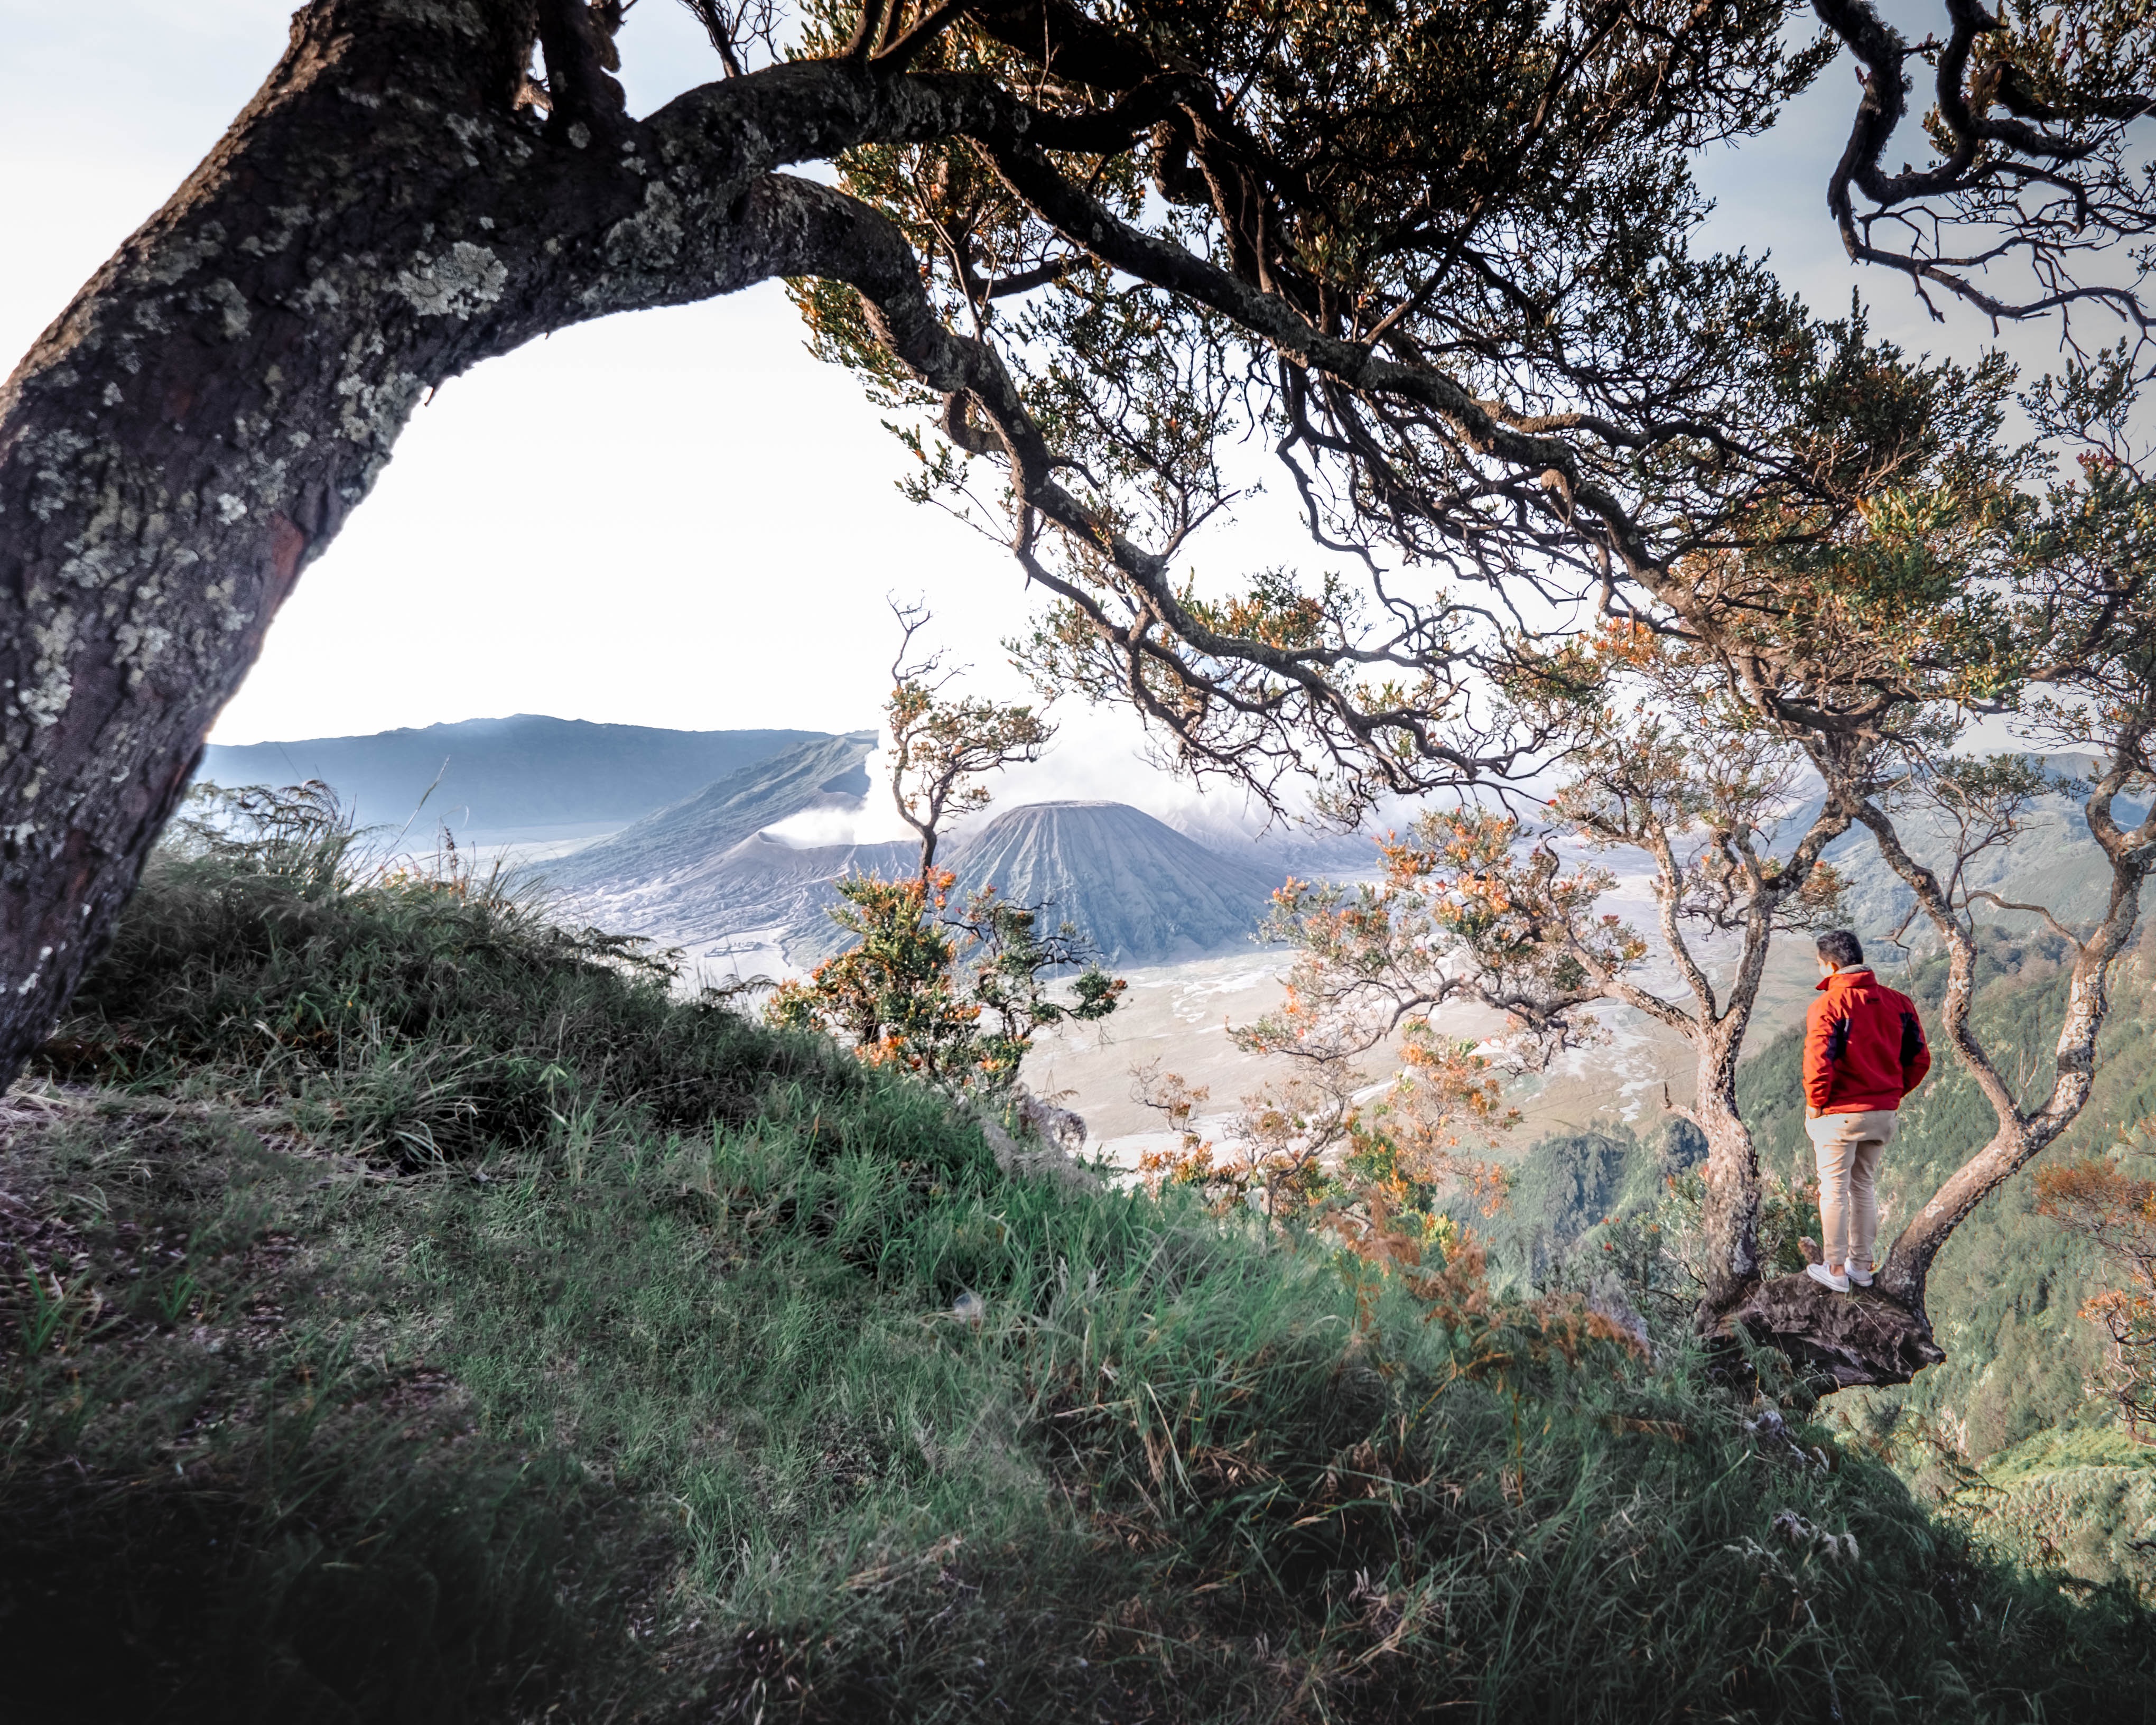
tree, nature, rock, wilderness, mountain, snow, winter, plant, flower, adventure, mountain range, autumn, season, ridge, woody plant